Mosogno

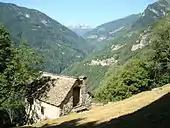
Campeina area with Mosogno

Mosogno had an area, , of . Of this area, or 0.9% is used for agricultural purposes, while or 86.5% is forested. Of the rest of the land, or 0.7% is settled (buildings or roads), or 2.4% is either rivers or lakes and or 8.1% is unproductive land.